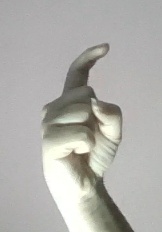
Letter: ra